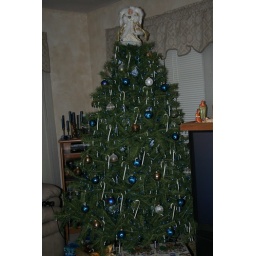
our xmas tree in the living room, as you can tell we like gold, blue, and white